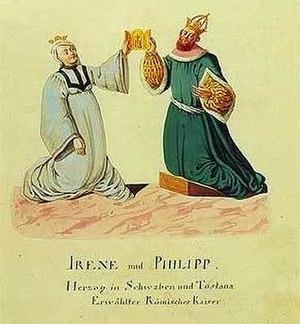
Irène Ange, née vers 1181 à Constantinople et morte le 27 août 1208 au château de Hohenstaufen, est une princesse byzantine. Elle devient reine des Germanie de 1198 à 1208 par son mariage avec Philippe de Souabe.